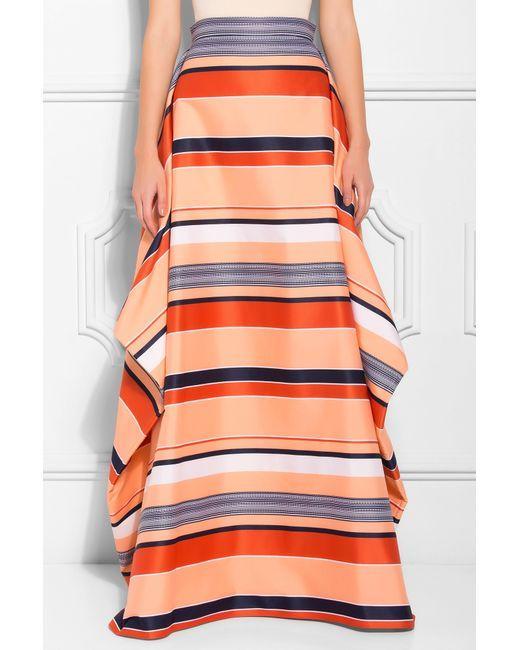
damen farbblockiert, mehrfarbig, wellig, langer Rock, lockere Passform